Book of Mormon monetary system

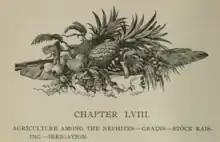
"Agriculture Among the Nephites" (1888)

Each unit in the Book of Mormon's monetary system is linked in value to "a measure of barley, and also for a measure of every kind of grain," implying that in the setting, the Nephites harvest barley and other grains and may pay their taxes in grain. Within the Book of Mormon, grain is the Nephites' standard in determining monetary worth; the quantity of a measure is not given.